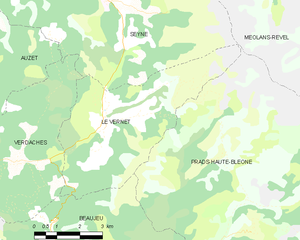
Carte des communes françaises: Le Vernet
Le Vernet est une commune française, située dans le département des Alpes-de-Haute-Provence en région Provence-Alpes-Côte d'Azur.